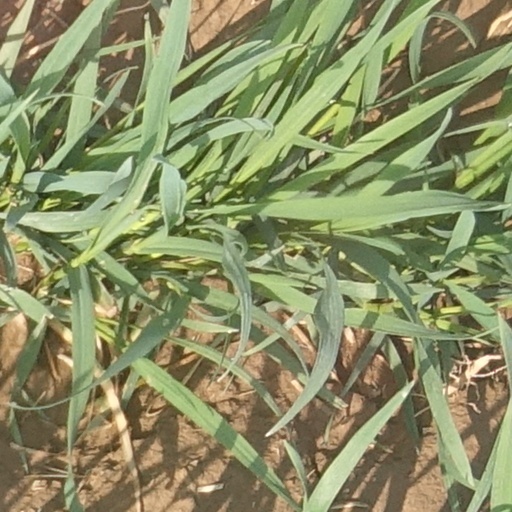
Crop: wheat